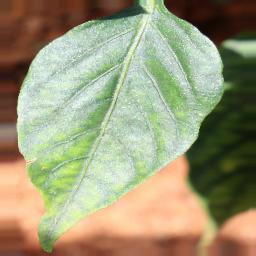
Label: nutritional